Cheung Chau

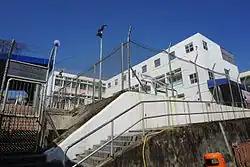
Cheung Chau Government Secondary School

There are currently three primary schools in Cheung Chau, including C.C.C. Cheung Chau Church Kam Kong Primary School (中華基督教會長洲堂錦江小學), Cheung Chau Sacred Heart School (長洲聖心學校), and Kwok Man School (國民學校), and two secondary schools : and Cheung Chau Government Secondary School. Formerly there were 7 primary schools including the Fisheries Joint Association Public School, Shun Dal Primary School and The Cheung Chau Government Primary School and three secondary schools including the now closed Caritas Saint Paul's Secondary School. Although there are more people living on Cheung Chau now than ever, the fertility rate throughout Hong Kong has dropped significantly leading to many school closings throughout the city.